Jan Hoffman

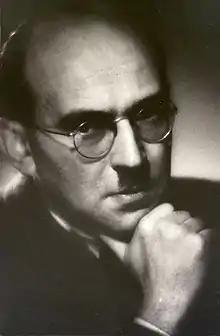
Jan Hoffman

Jan Hoffman was born in Kraków and studied with Józef Śliwiński and Wiktor Łabuński at the Conservatory of Music in Kraków, receiving a diploma in 1928. He continued his studies in Berlin with Egon Petri and worked in Lviv, teaching music at the school of Sabina Kasparek. After completing his studies, he took as position from 1931 to 1933 as professor in the Kraków Conservatory. Near the outbreak of World War II, he gave private lessons in Kraków, Bielsko and Lviv. In 1941 he was an associate professor in the Krakow Conservatory, but during the war years, he hid from the Nazis, teaching, performing and conducting works by contemporary Polish composers secretly.